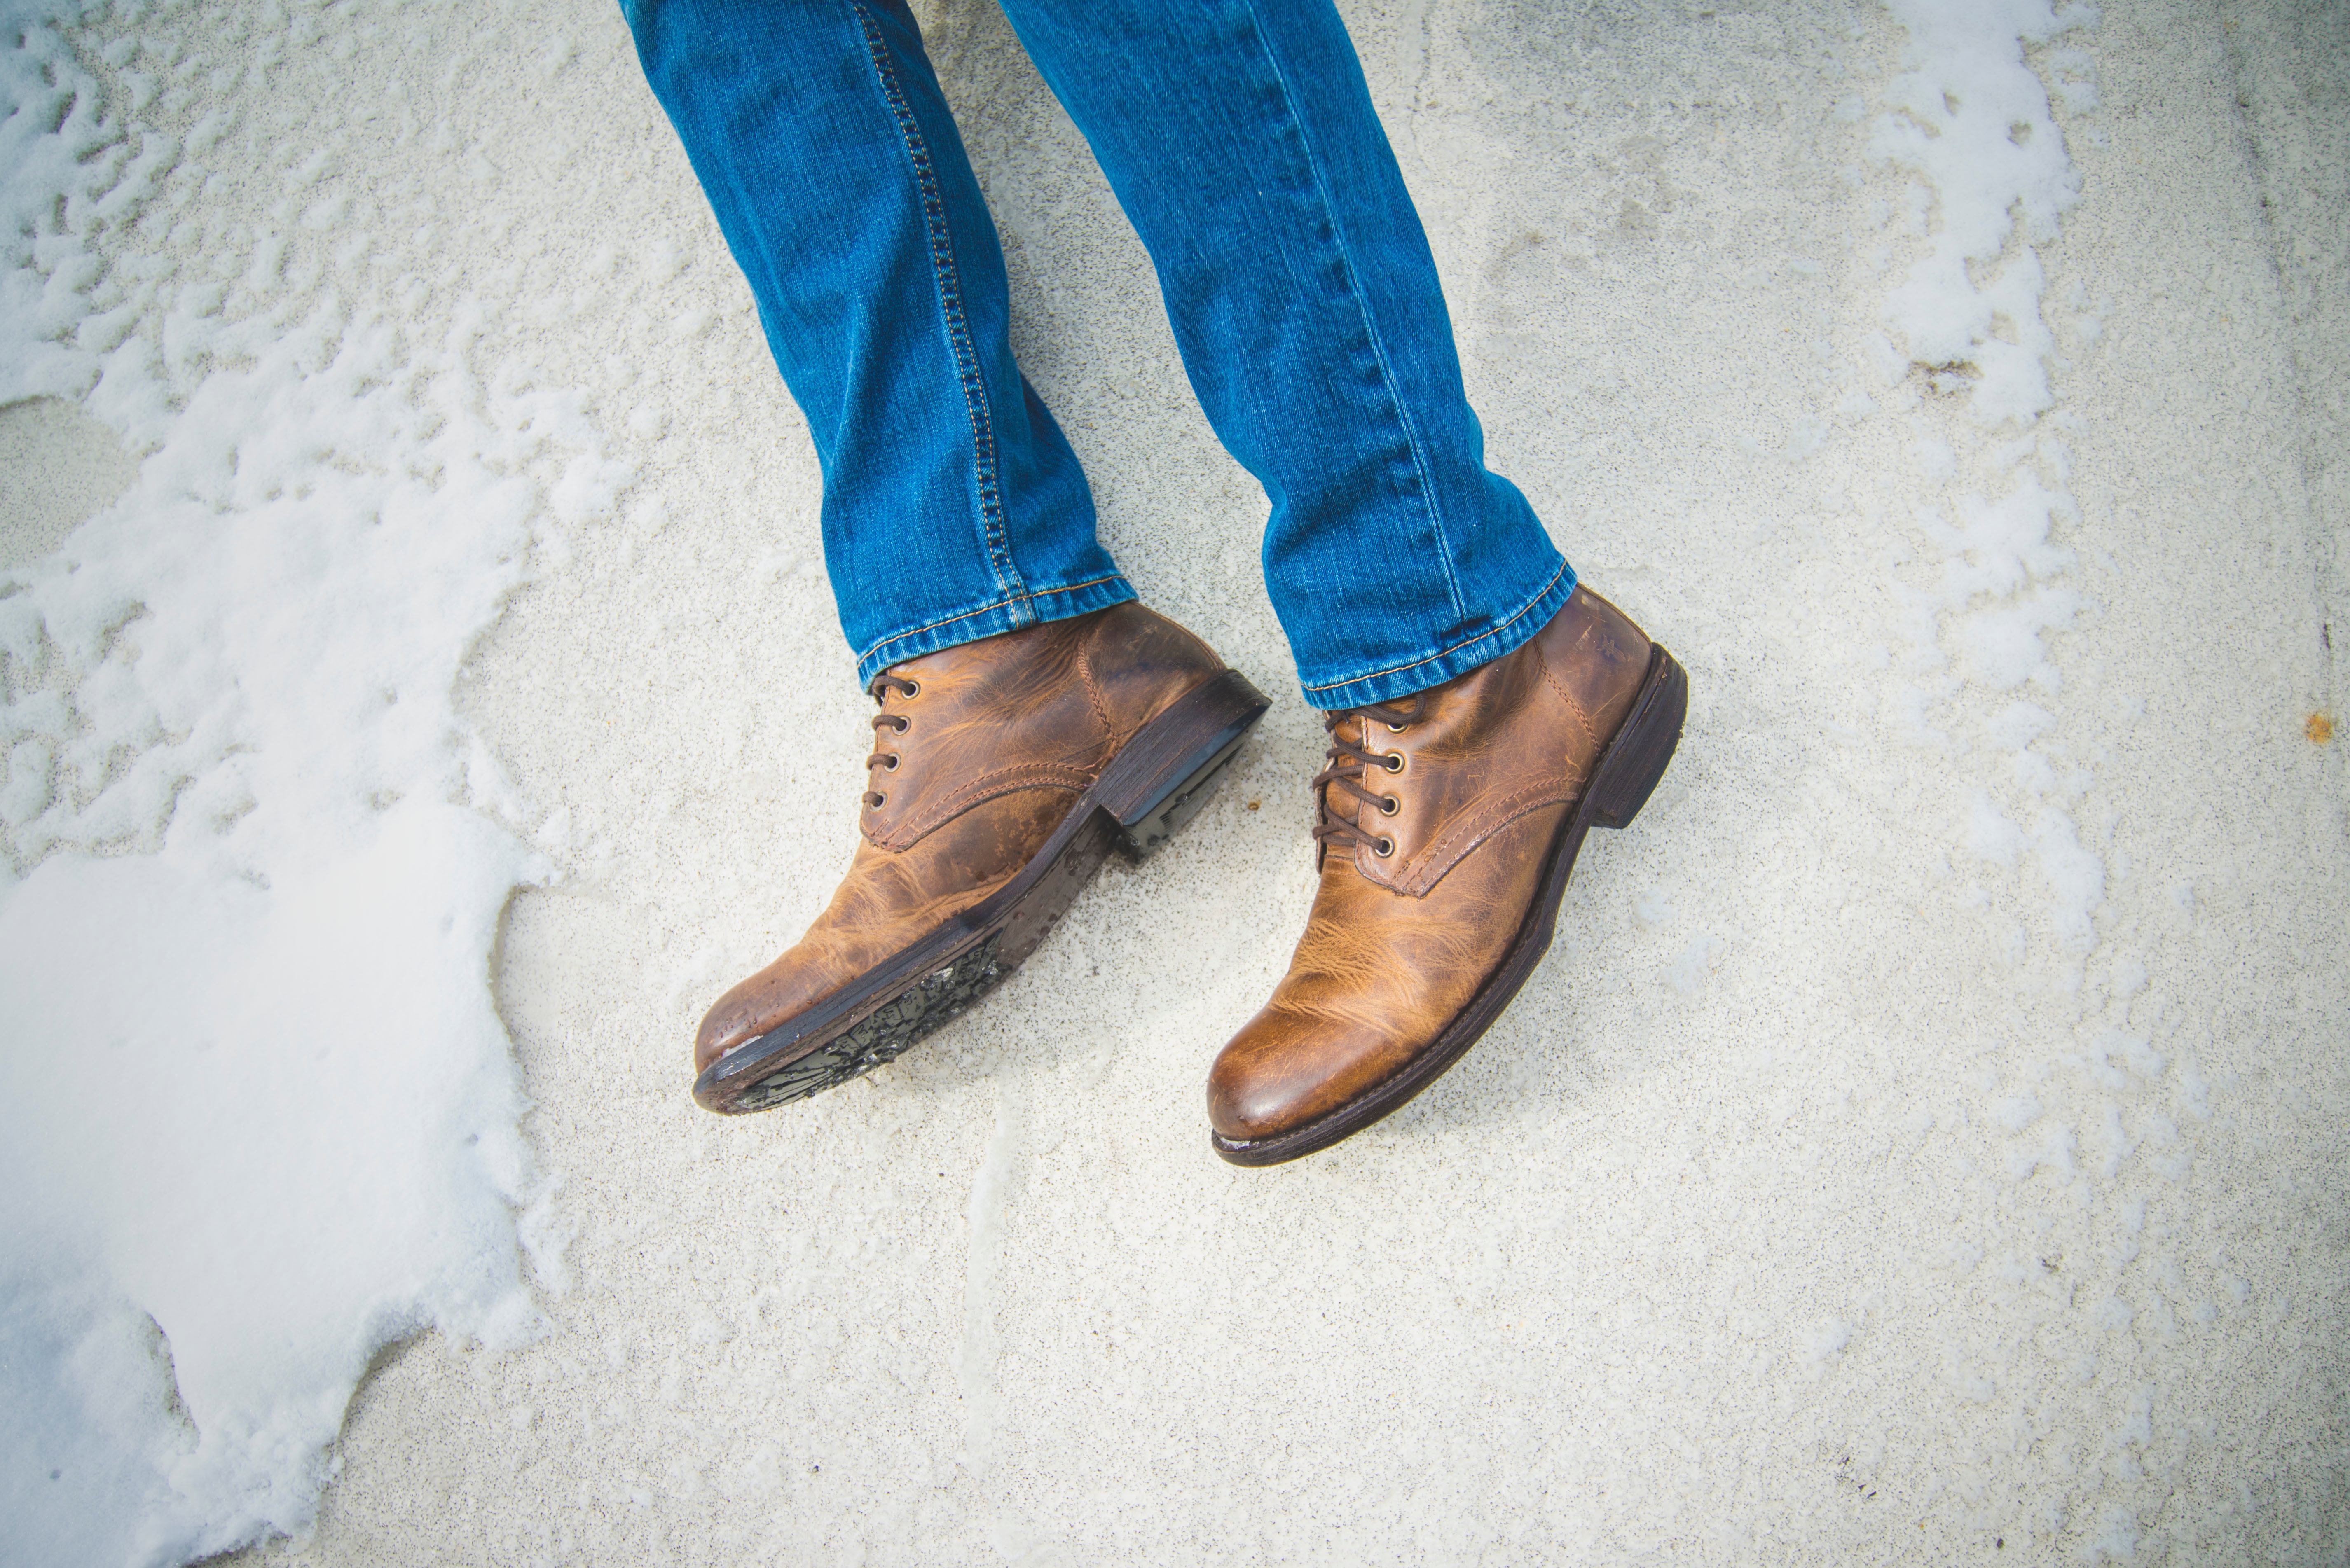
shoe, white, boot, leg, spring, color, blue, human body, footwear, outdoor shoe